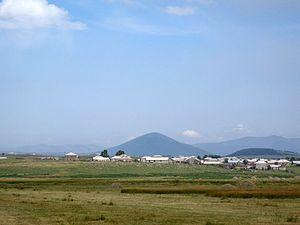
Ninotsminda est une ville de Géorgie au sud de la province de Djavakhétie, dans la région administrative de Samtskhé-Djavakhétie.
La municipalité de Ninotsminda est un district de la région de Samtskhé-Djavakhétie en Géorgie, dont la ville principale est Ninotsminda. Au recensement de 2002, il comptait 34 305 habitants.